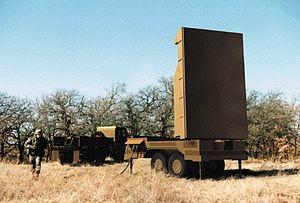
L'acquisition d'objectif est la détection, l'identification et la localisation d'une cible de façon suffisamment détaillée pour permettre l'emploi efficace des moyens létaux et non-létaux. Le terme est utilisé pour un large domaine d'applications.